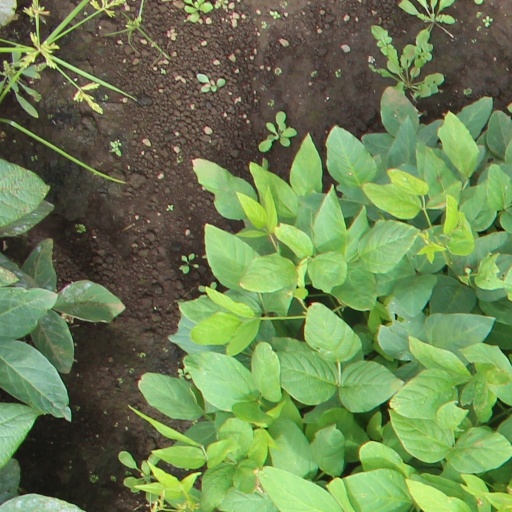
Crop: soybean